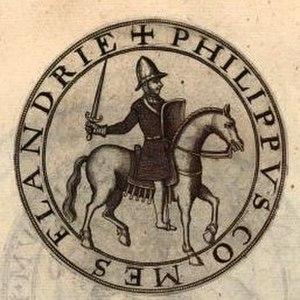
Philippe Iᵉʳ de Flandre, dit Philippe d'Alsace, né en 1143, et mort à Saint-Jean d'Acre le 1ᵉʳ juin 1191, est un aristocrate et noble français.